Question: Please indicate a possible affordance area of the chair that can be used for sitting on
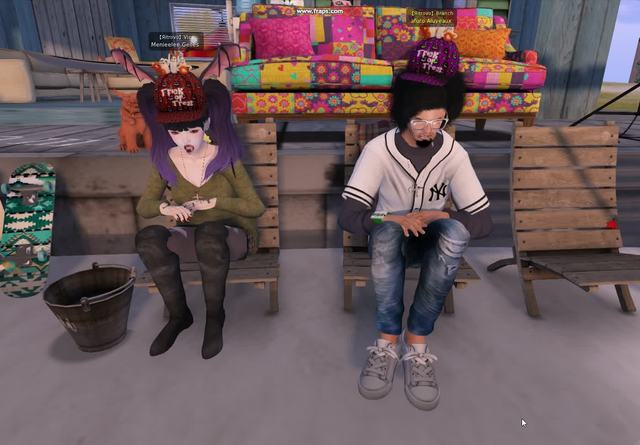
Answer: [340, 220.5, 474, 276.5]